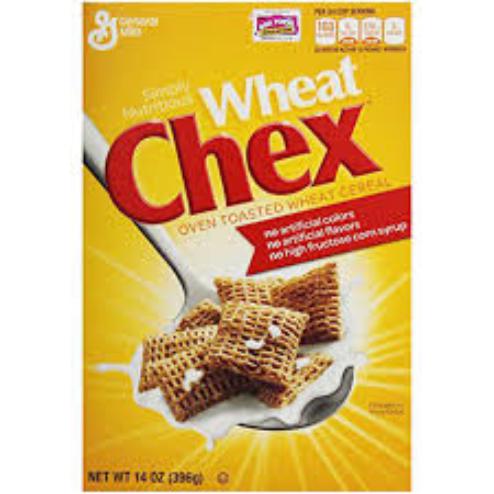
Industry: Food